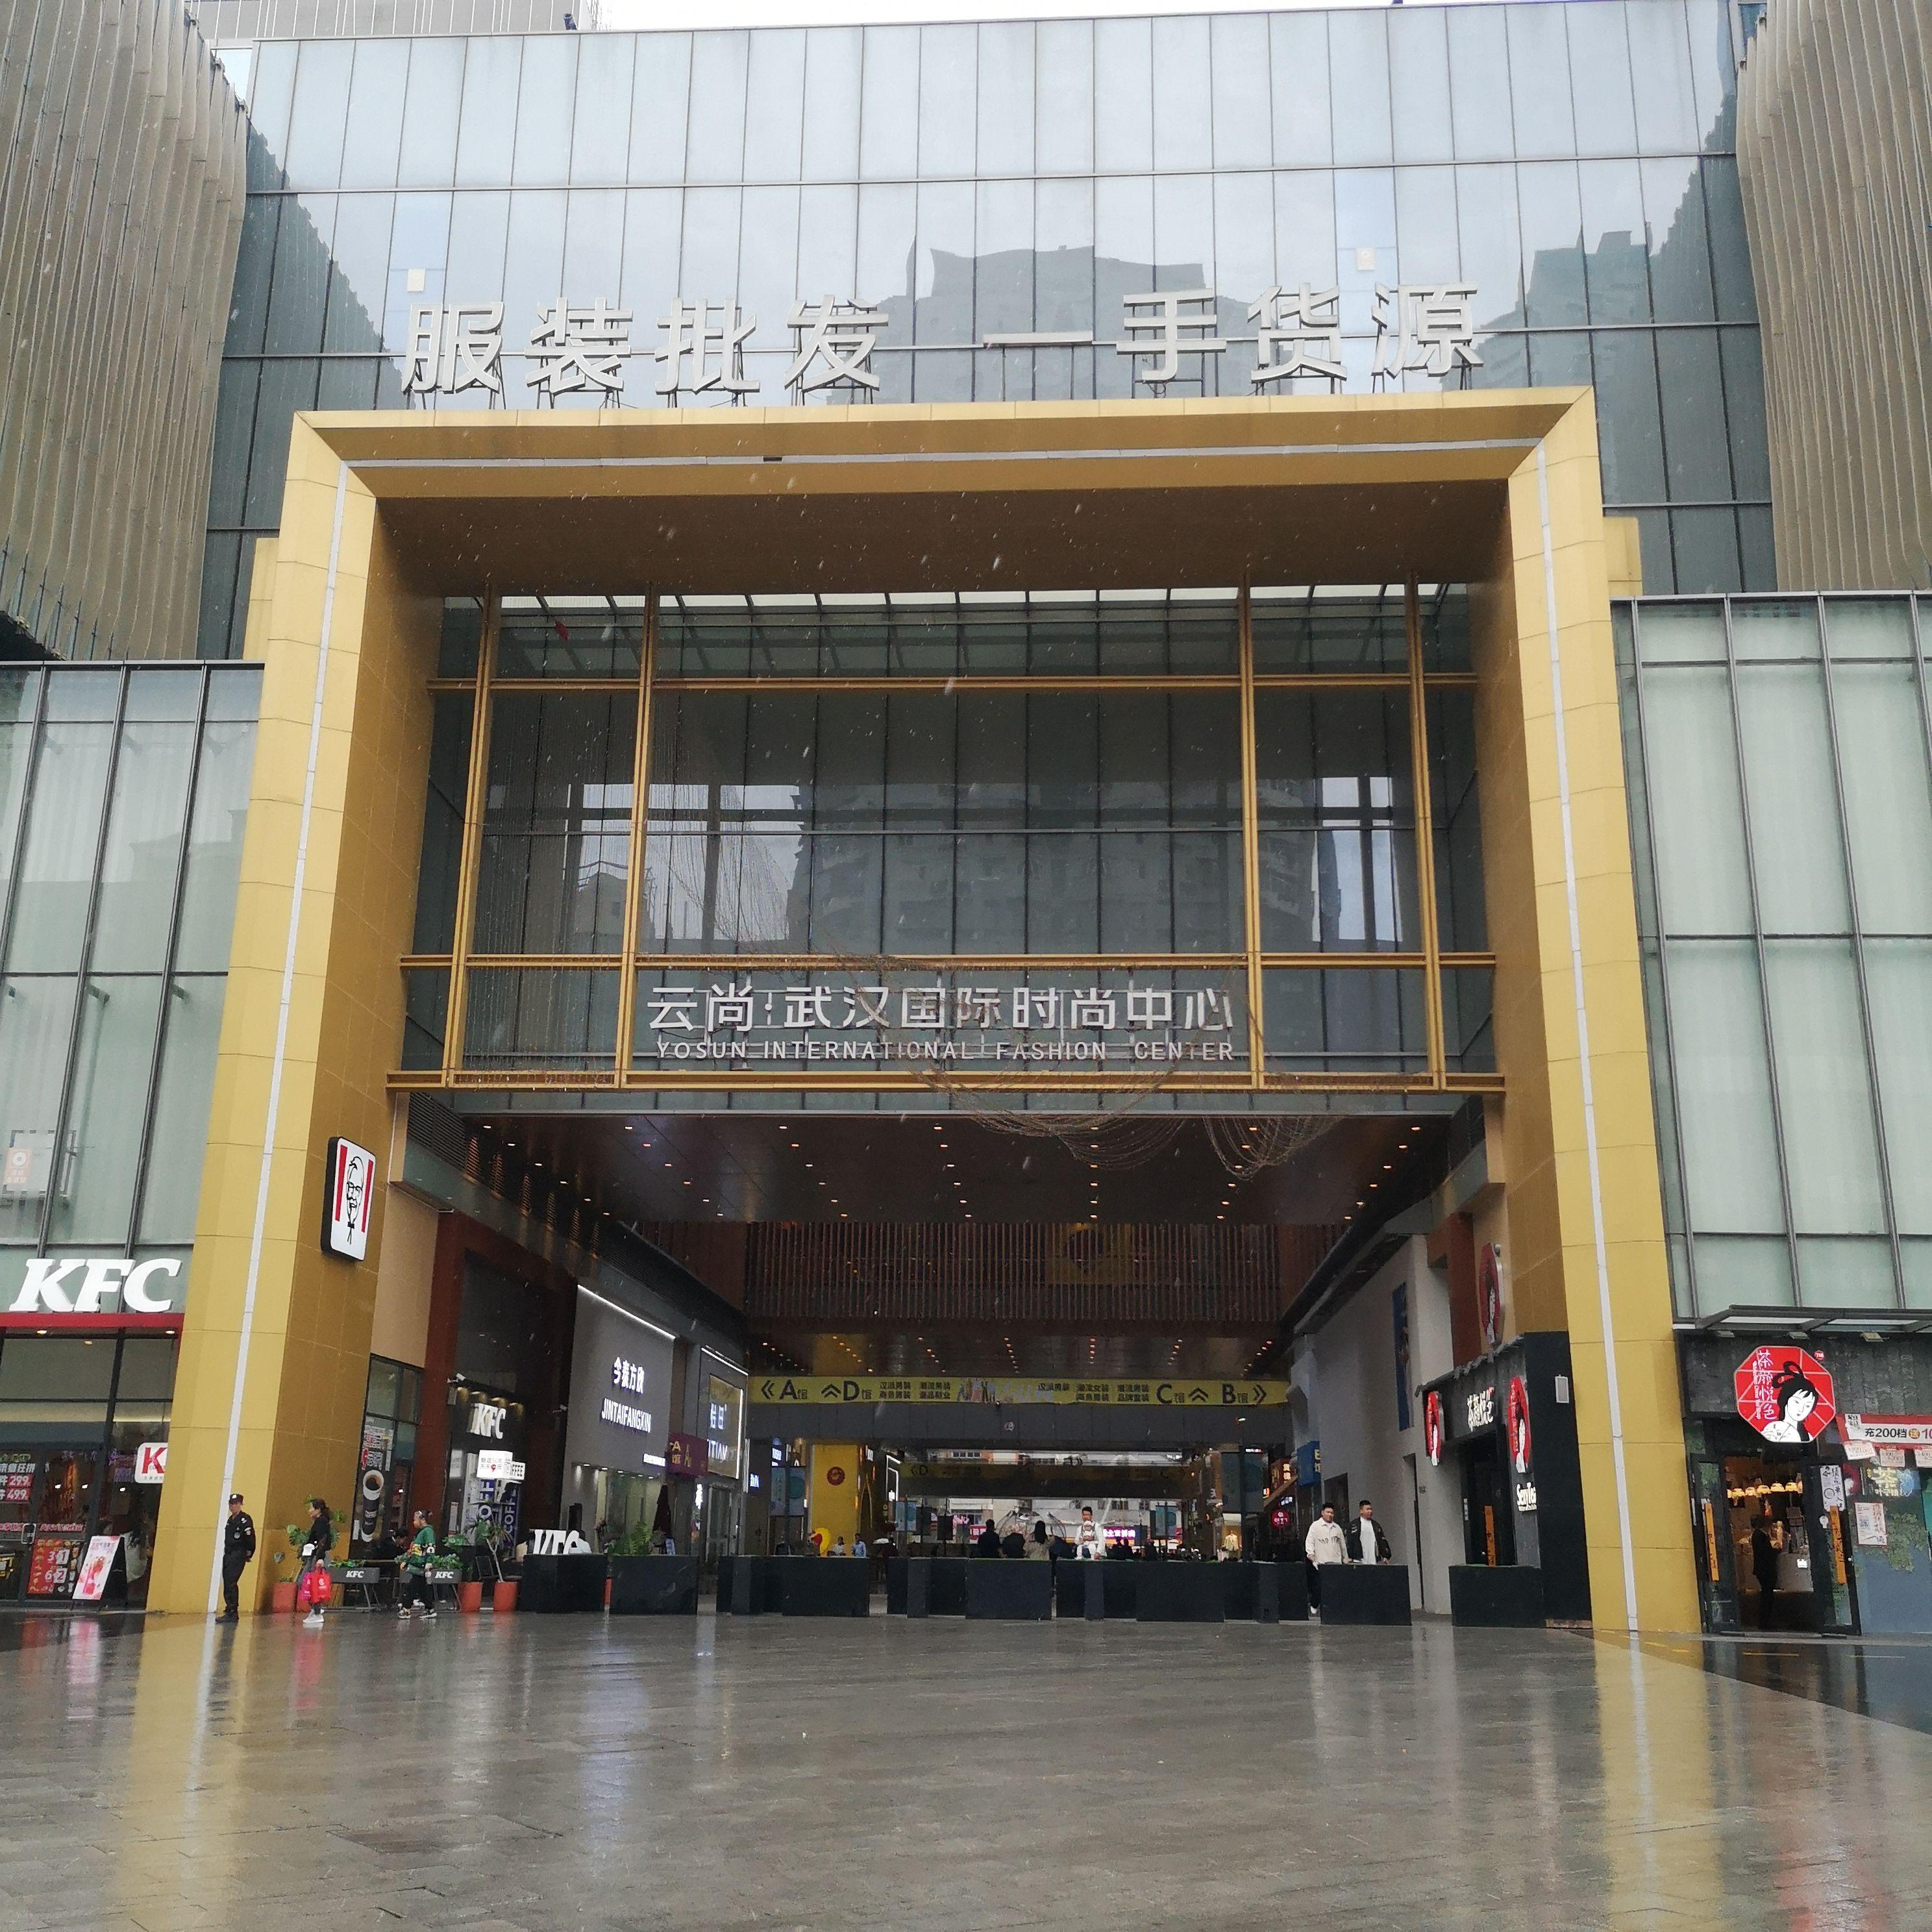
地标名称：云尚武汉国际时尚中心
所在城市：武汉市·硚口区